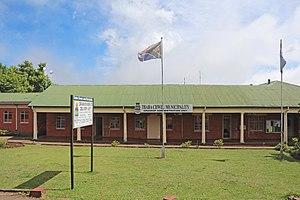
Section administrative de Graskop de la Thaba Chweu Local Municipality, Graskop, Afrique du Sud